Red Range, New South Wales

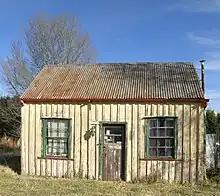
Cottage, Red Range, NSW

Like the School-of-Arts next door, around 1910 the kerosene lamps lighting the shop were replaced by a gas lighting system, the remains of which are still in existence in the shop attic. Electricity first came to the village in the mid-1950s. The North West County Council organised contractors and excitement built as the official "Switching-on" ceremony was to take place. A dance was organised and the power connected. The night before the official ceremony, however, the transformer supplying the village caught fire and exploded, plunging the village into darkness again. The following morning it was hastily repaired and the official "Switching-on" event took place on April Fool's Day (1 April) 1955. This was performed by two of the oldest residents of the village at that time, Mrs Ryall and Mr George Morley. The dance went ahead as planned, and although the night was remembered as being particularly bleak for that time of year, the old brick fireplaces in the hall were put to good use. (The fireplaces and their chimneys were demolished in 1994 when the eastern wall of the hall was reconstructed in brick.)